Frank Ruddle

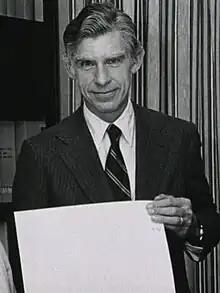
Frank Ruddle between Ruth Kirschstein and Donald S. Fredrickson in 1978

Francis Hugh Ruddle (1929–2013) was an American cell and developmental biologist who was the Sterling Professor at Yale University. Ruddle was an early visionary of the Human Genome Project and created the first genetically modified mouse. He was a pioneer in both human and mouse genetics.